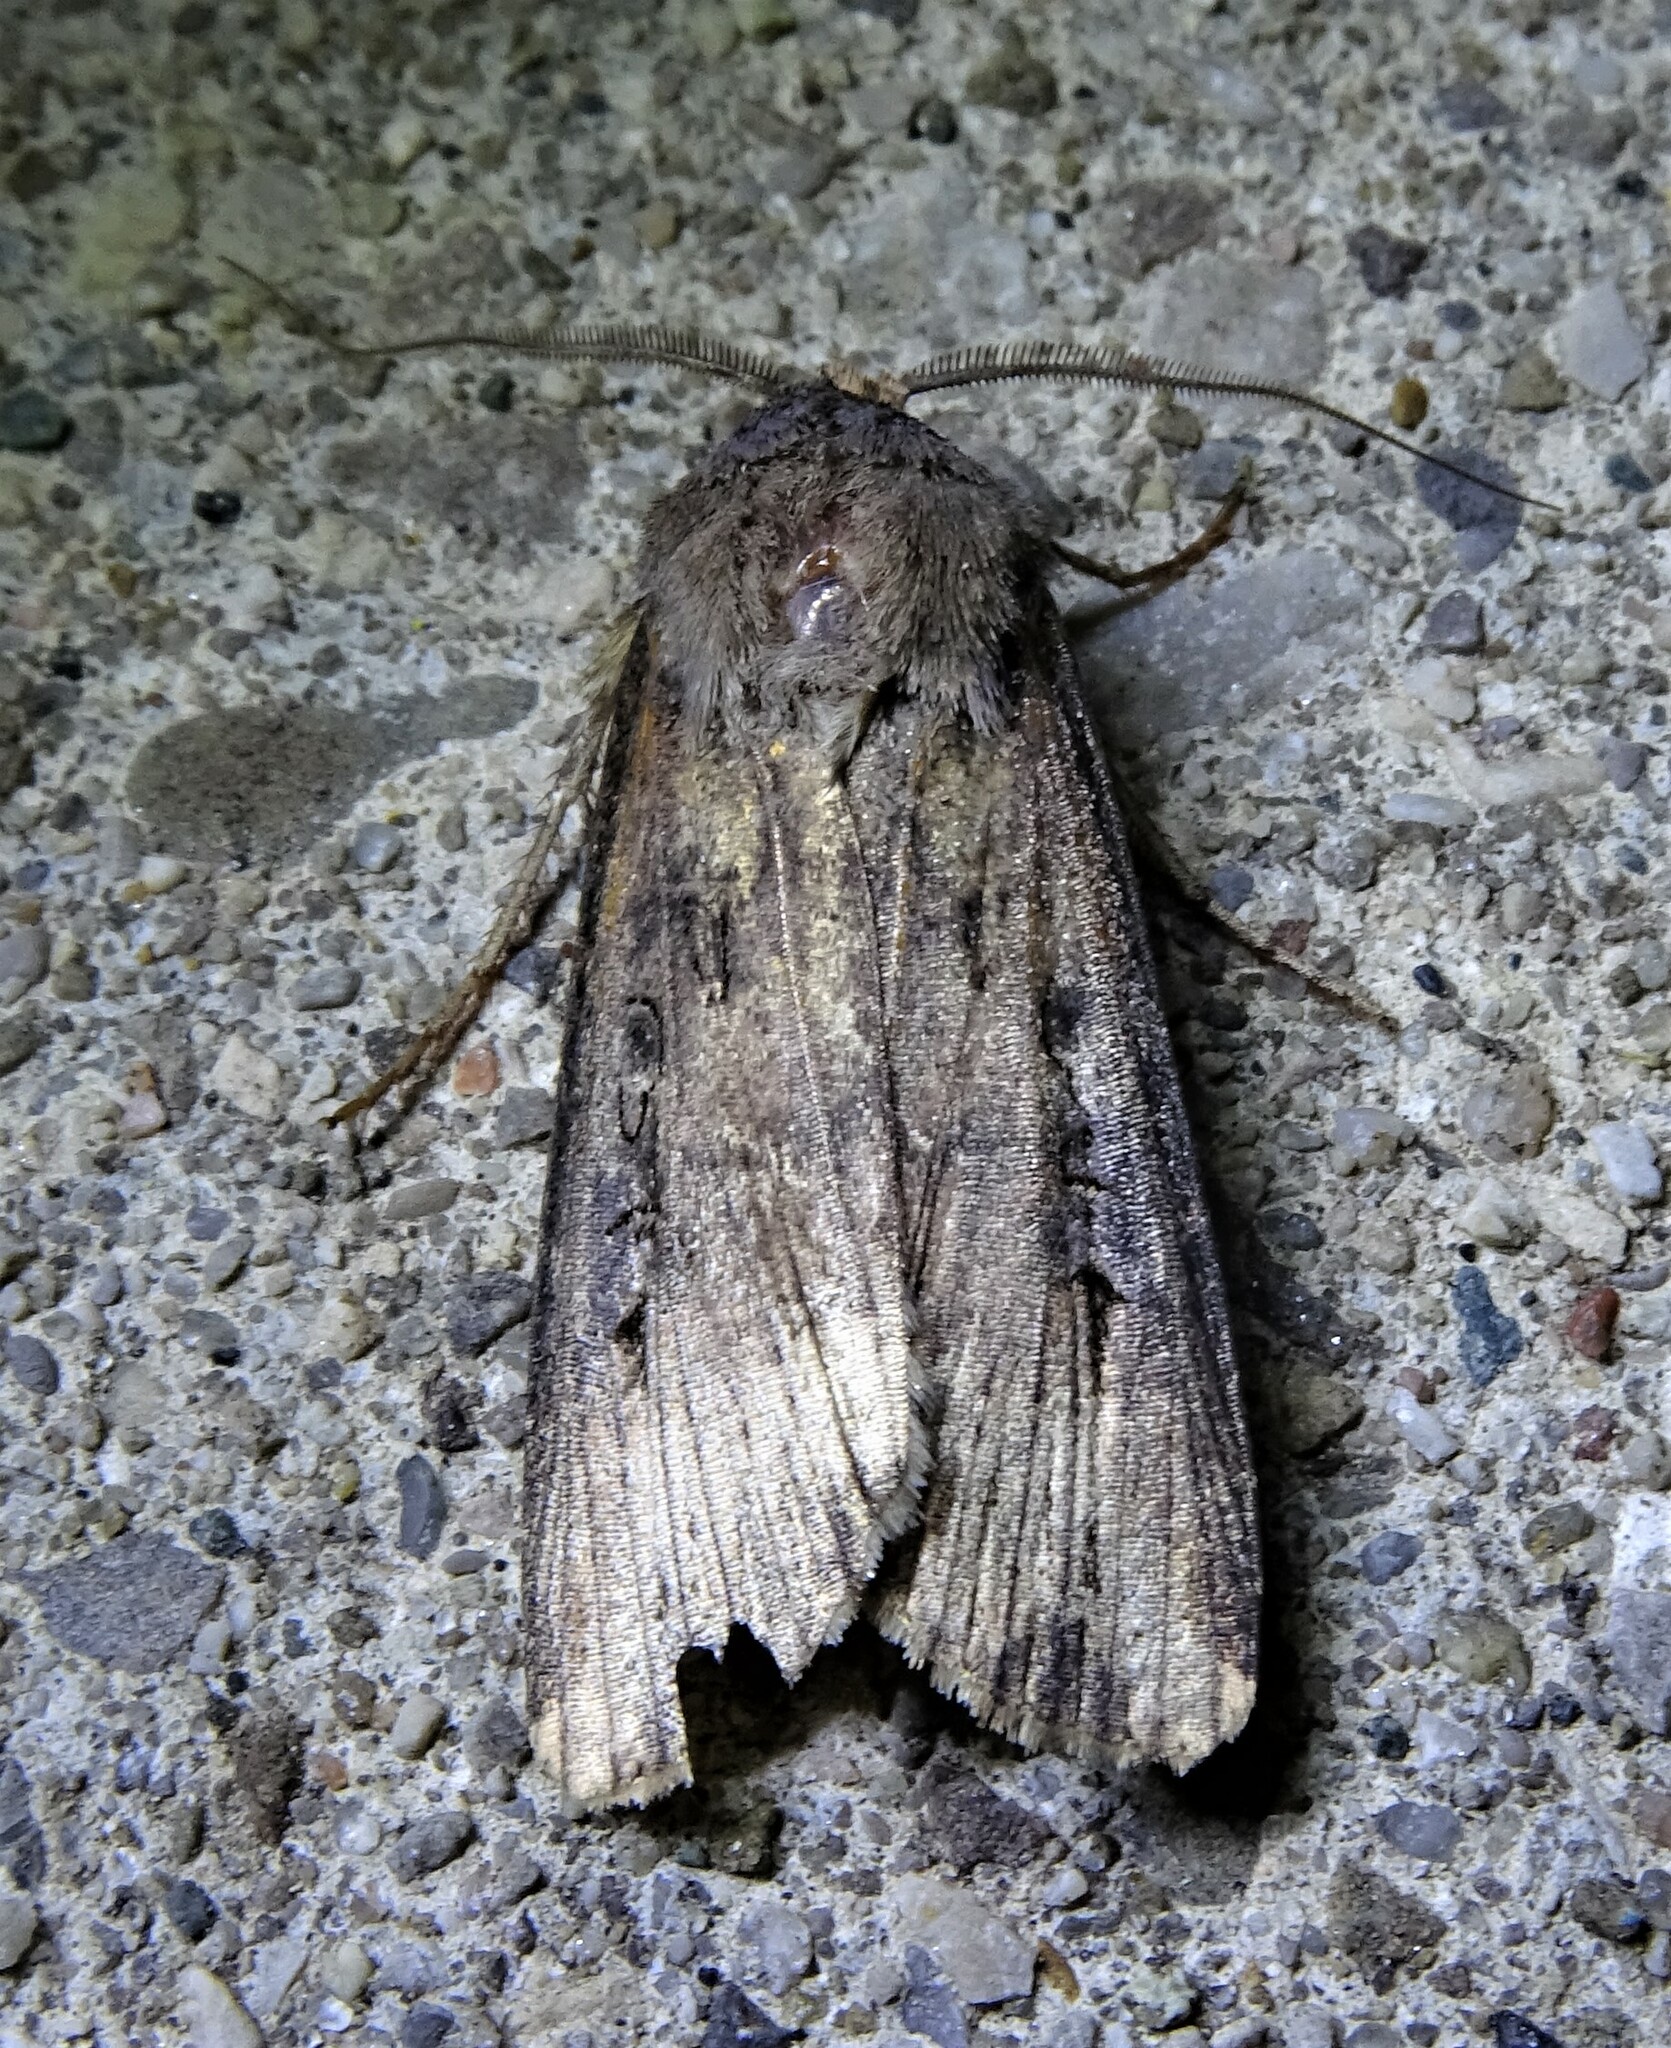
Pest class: cutworms